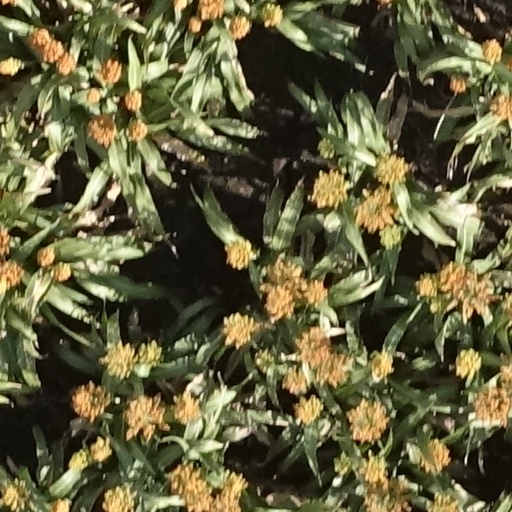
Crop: sorghum